Melchior Meyr

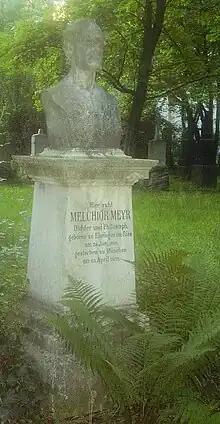
Grave of Melchior Meyr

Melchior Meyr (28 June 1810 in Wallerstein-Ehringen – 22 April 1871 in Munich) was a German poet, novelist and philosopher.